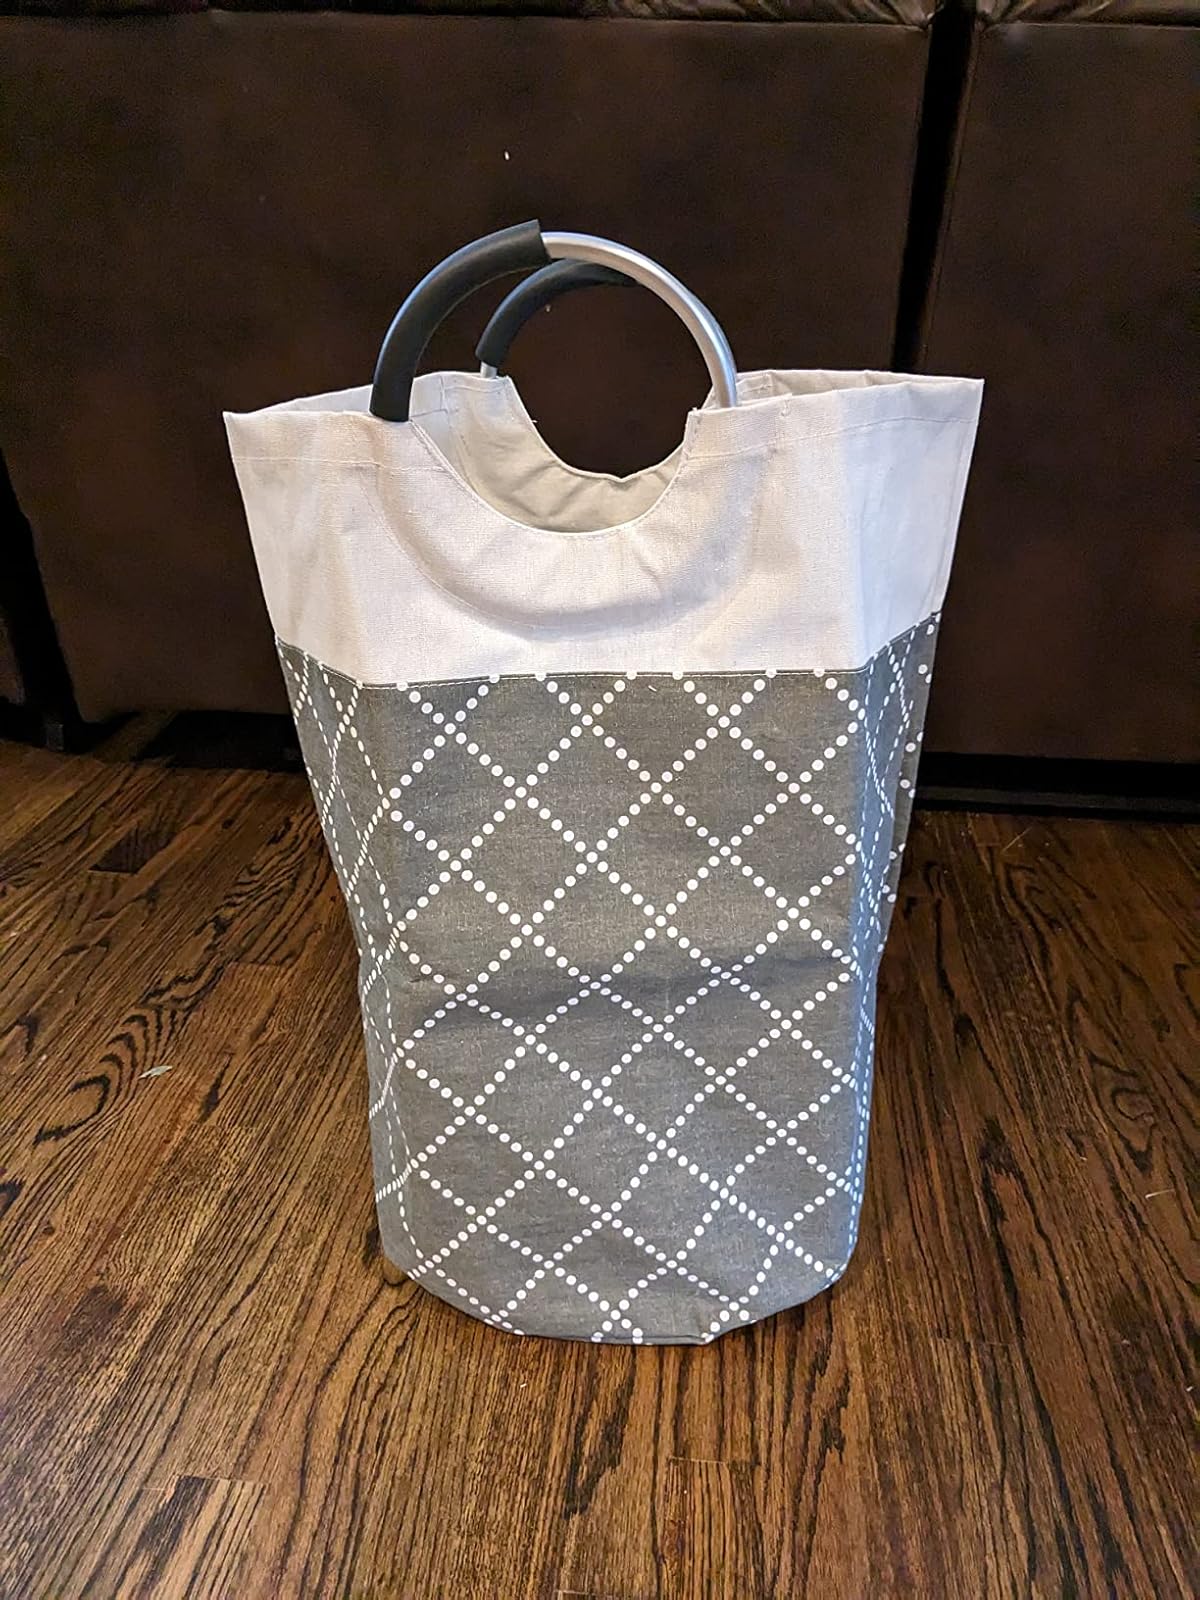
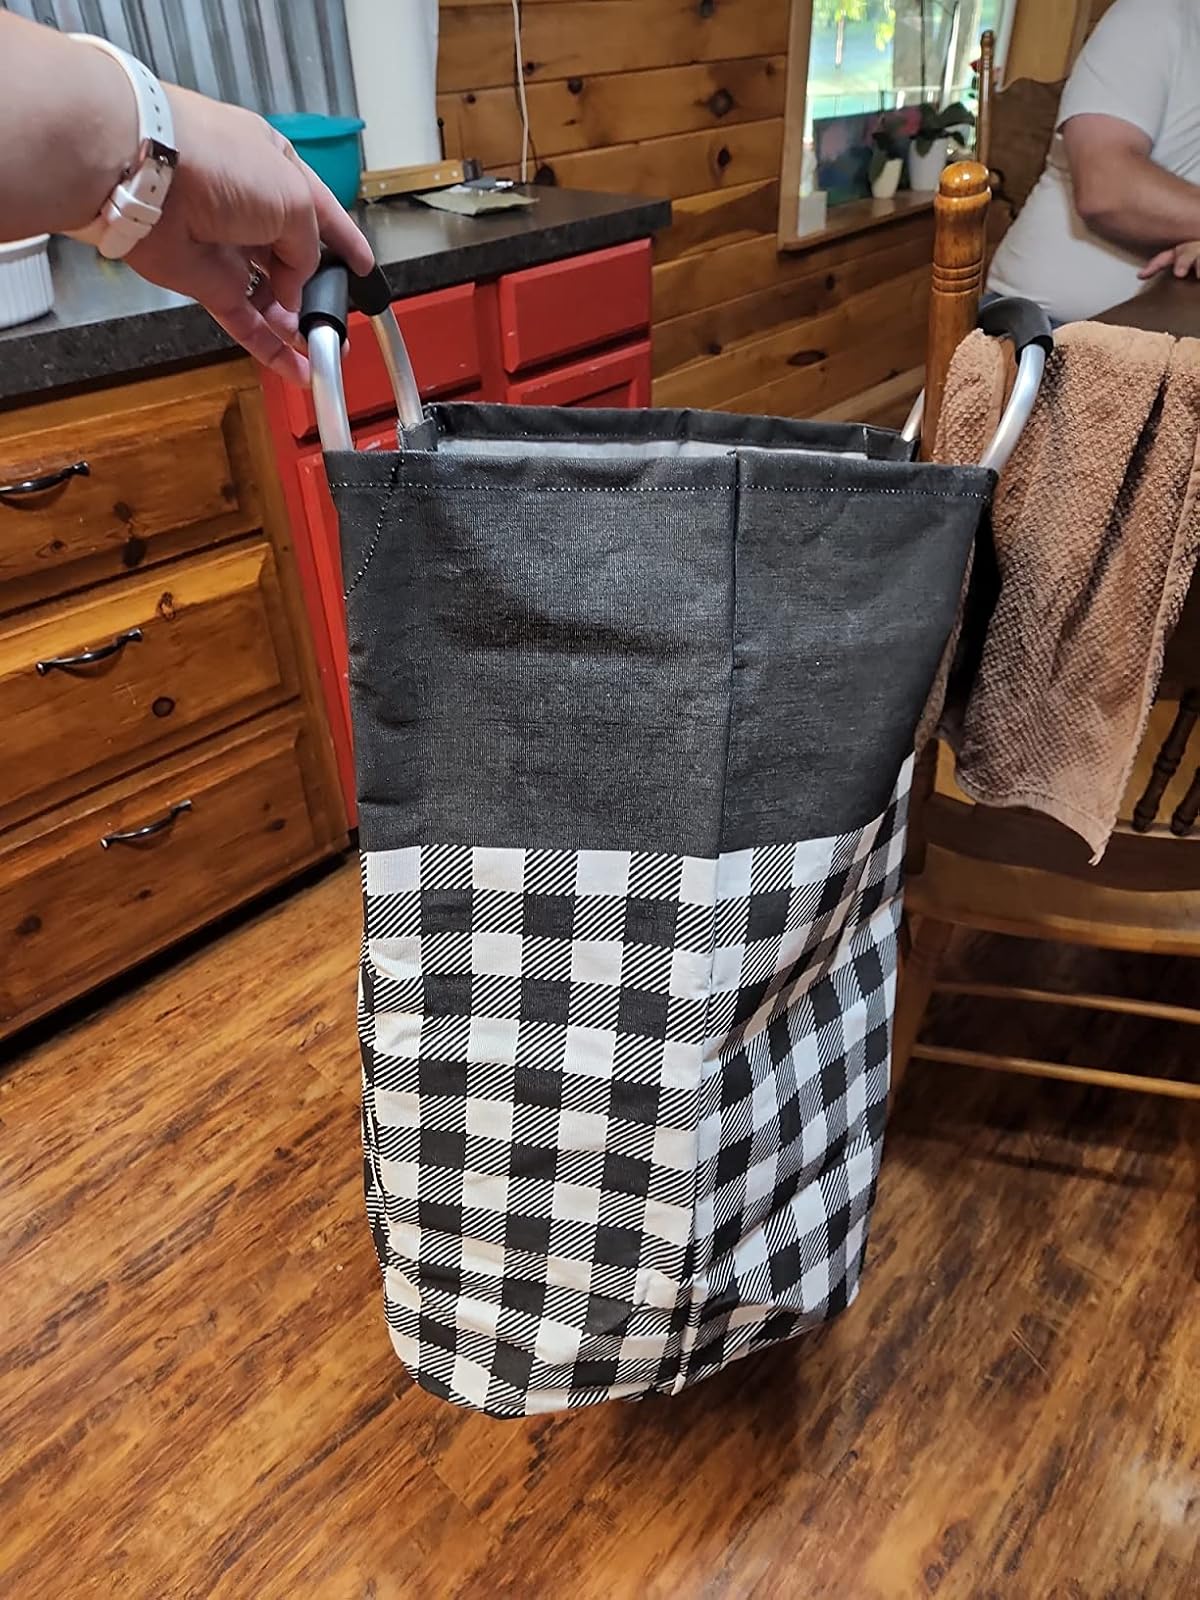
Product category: items_hamper
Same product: no